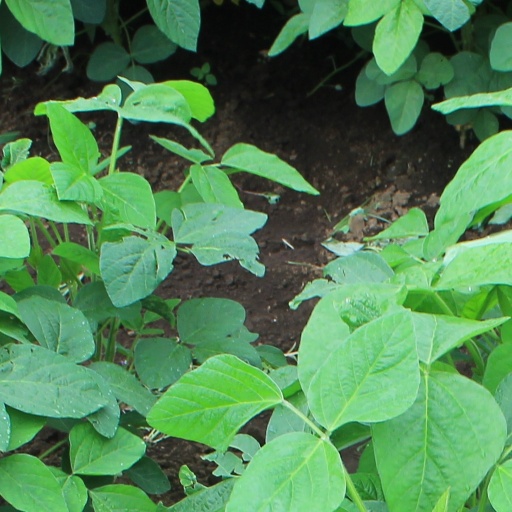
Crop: soybean